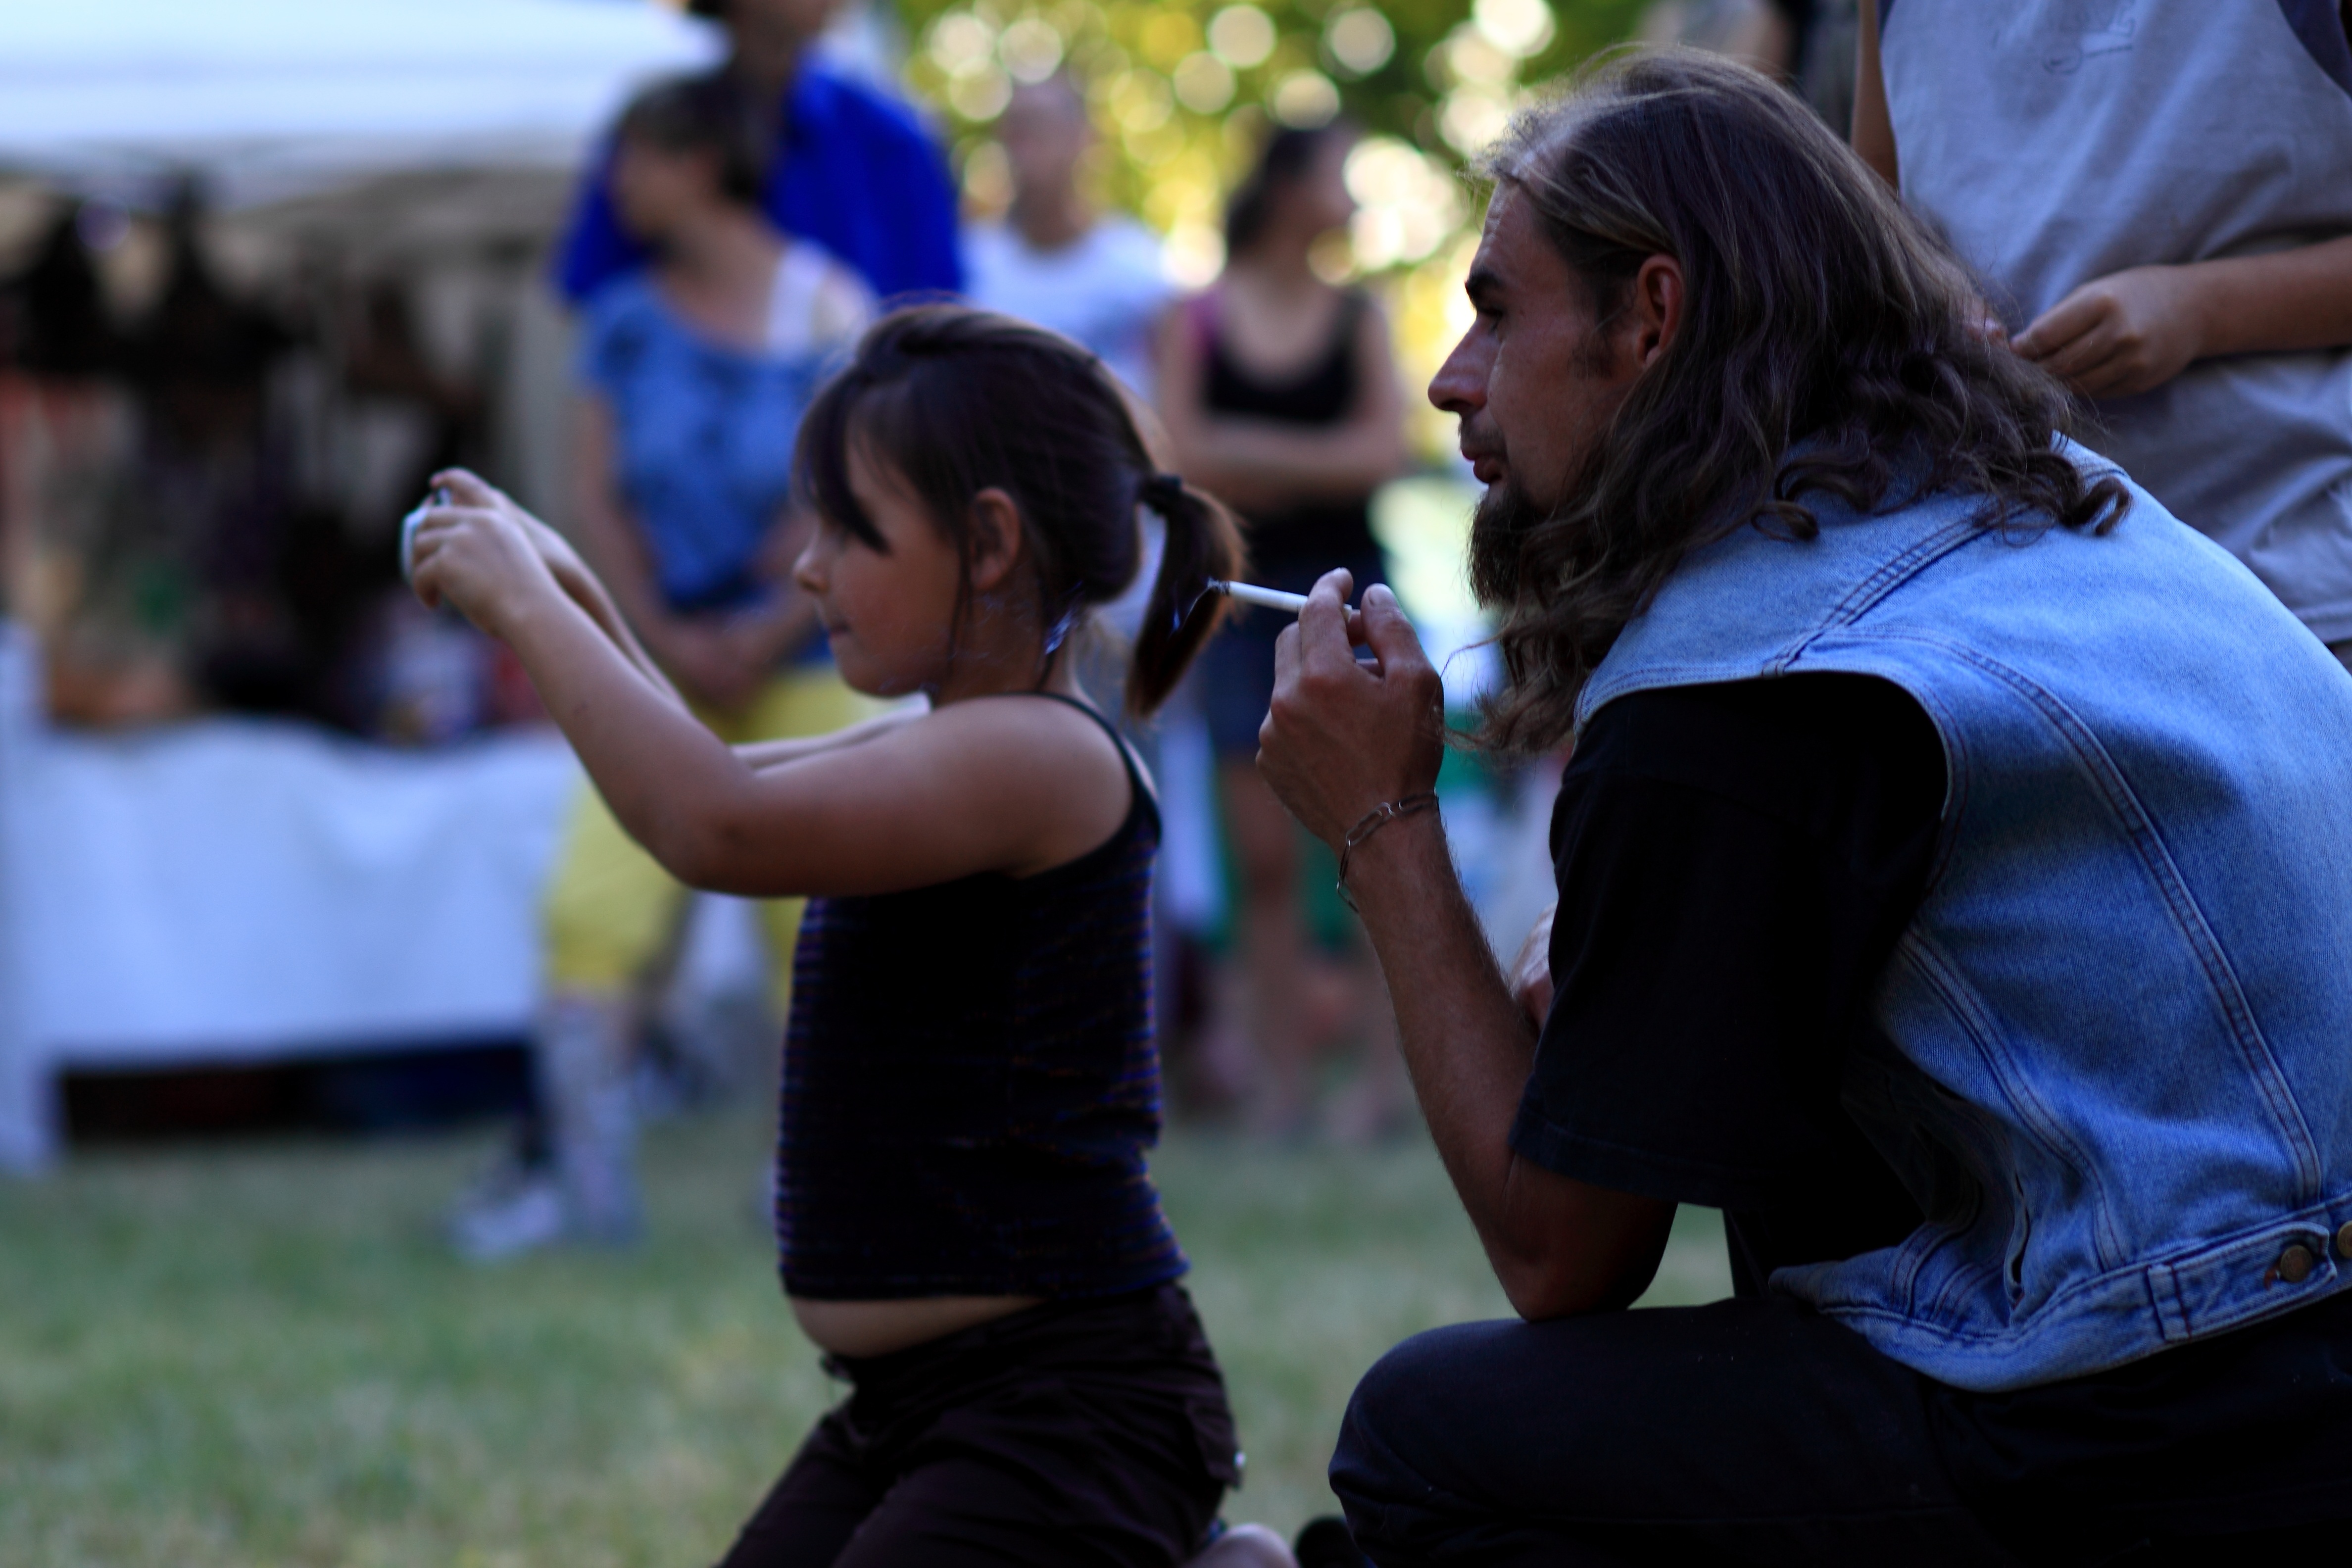
person, people, kid, smoking, crowd, dance, youth, park, taking photo, festival, sports, small child, interaction, human action, physical fitness